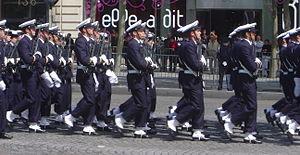
Élèves de l'École de maistrance défilant sur les Champs-Élysées (Paris) le 8 mai 2005.